Nusrat Fateh Ali Khan

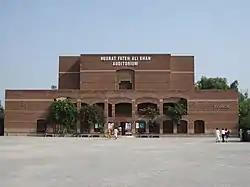
Faisalabad Arts Council's auditorium named after Khan

Khan was born into a Punjabi Muslim family in Lyallpur in 1948. Khan's family belonged to Jalandhar; his ancestors had emigrated to Basti Sheikh Darvesh in Jalandhar at the end of the 12th century. His ancestors learned music and singing there and adopted it as a profession. He was the fifth child and first son of Fateh Ali Khan, a musicologist, vocalist, instrumentalist, and qawwal. Nusrat's family, which included four older sisters and a younger brother, Farrukh Fateh Ali Khan, grew up in central Faisalabad. The tradition of qawwali in the family has been passed down through successive generations for almost 600 years. Initially, his father did not want Khan to follow the family's vocation. He had his heart set on Nusrat choosing a much more respectable career path and becoming a doctor or engineer because he felt qawwali artists had low social status. However, Khan showed such an aptitude for and interest in qawwali, that his father finally relented.